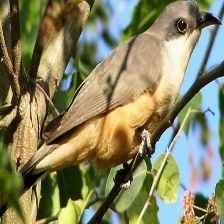
Species: MANGROVE CUCKOO
Scientific name: COCCYZUS MINOR